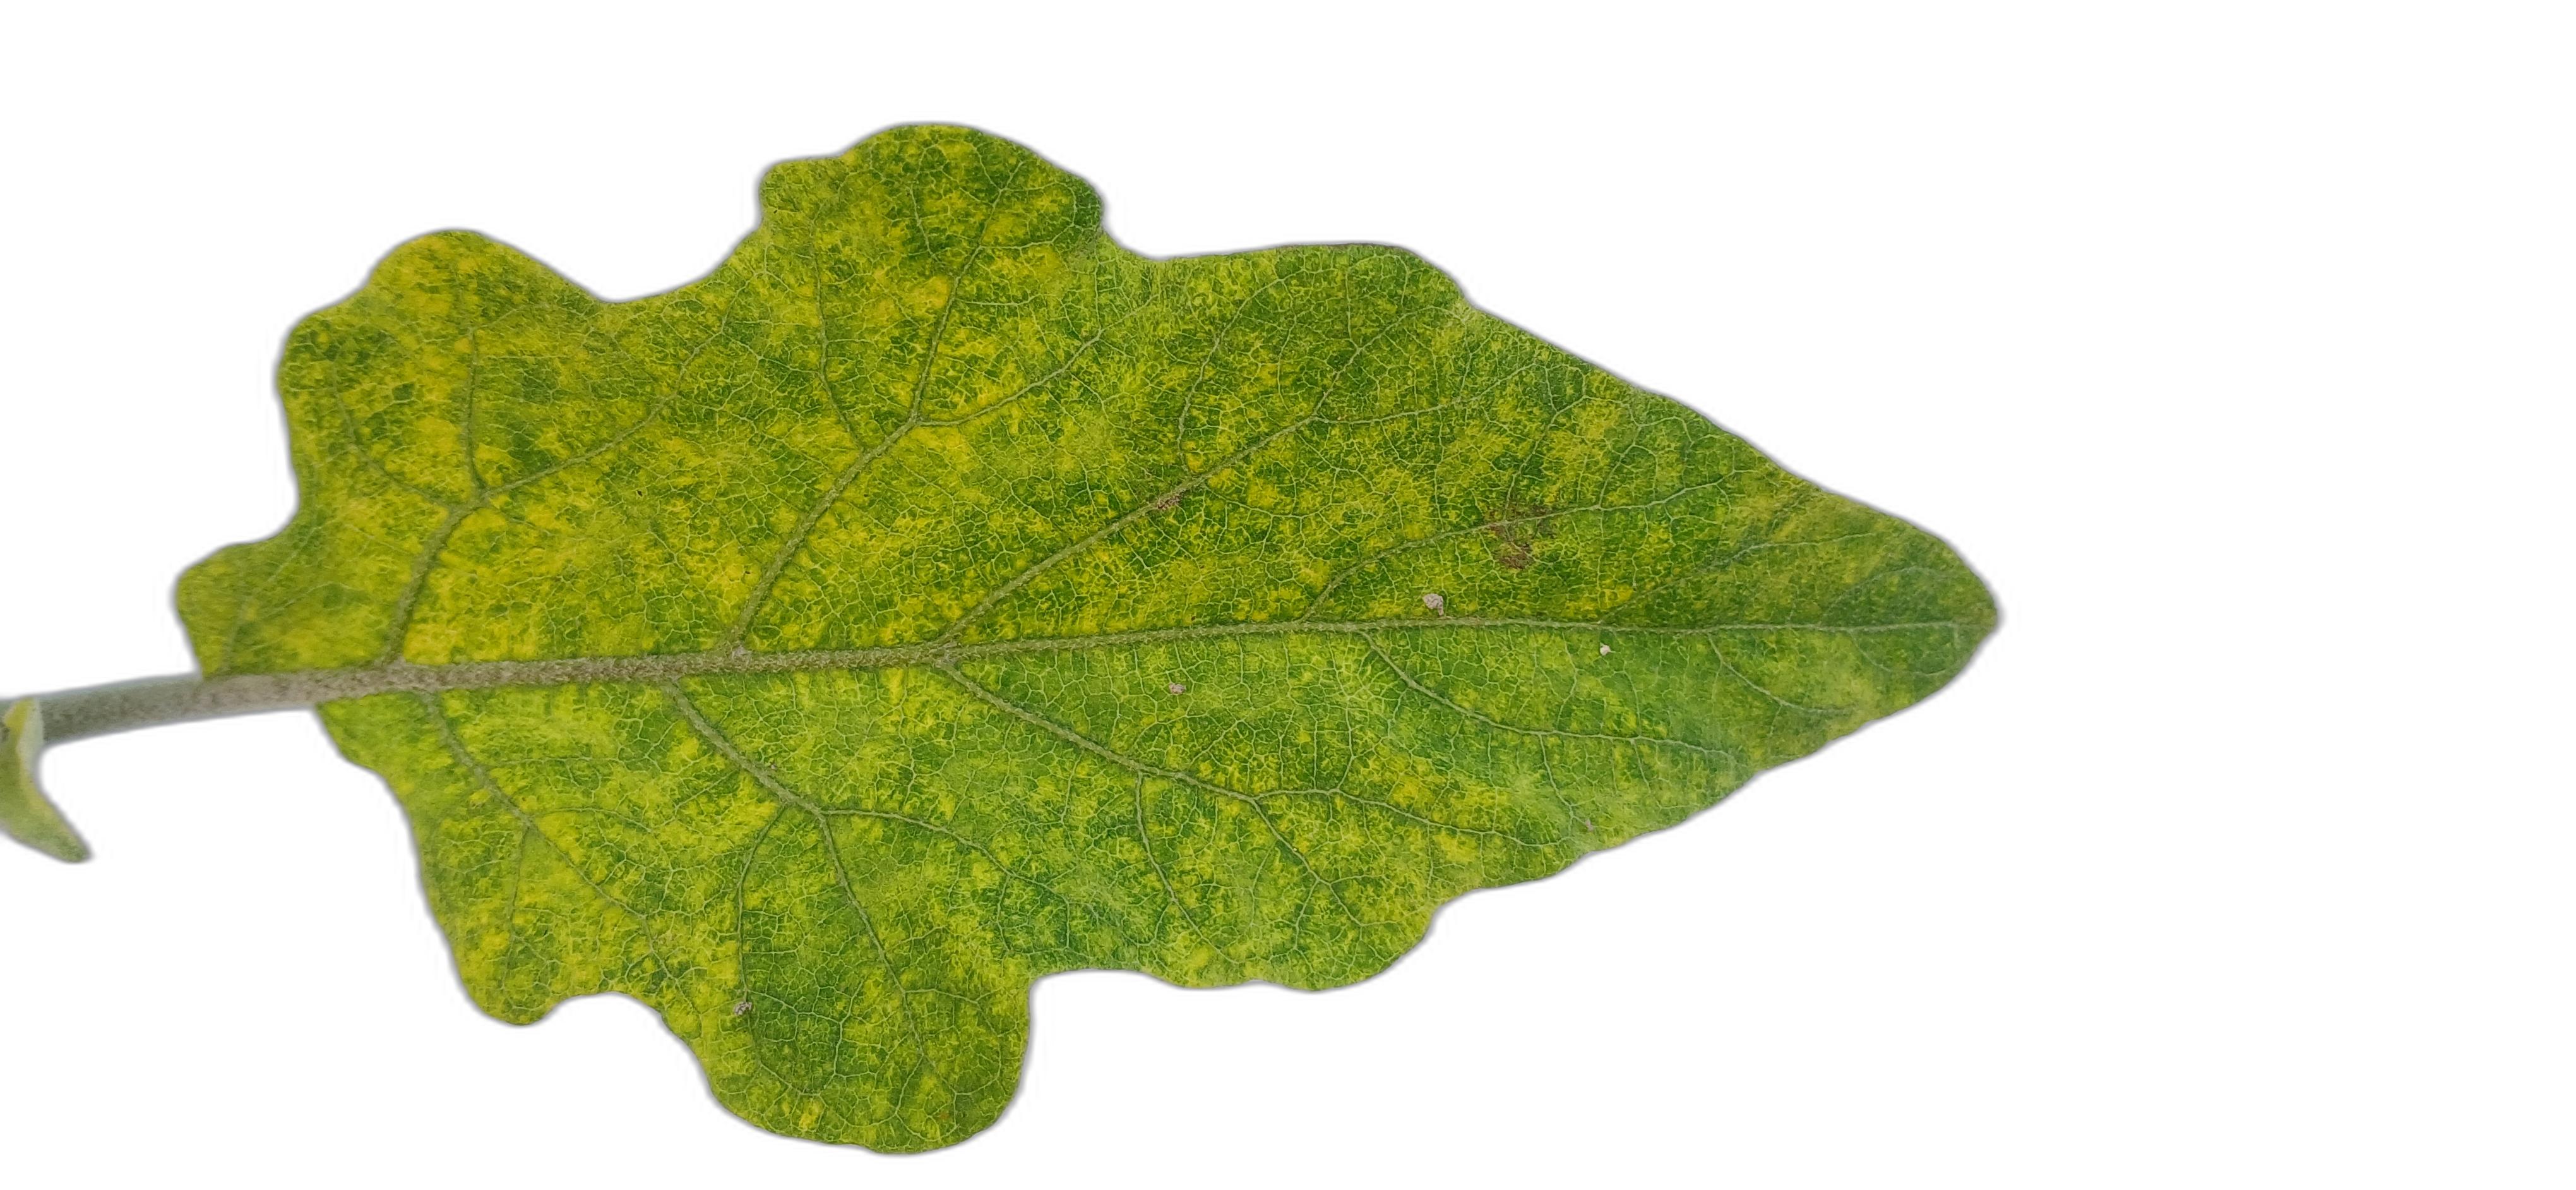
Label: Mosaic Virus Disease